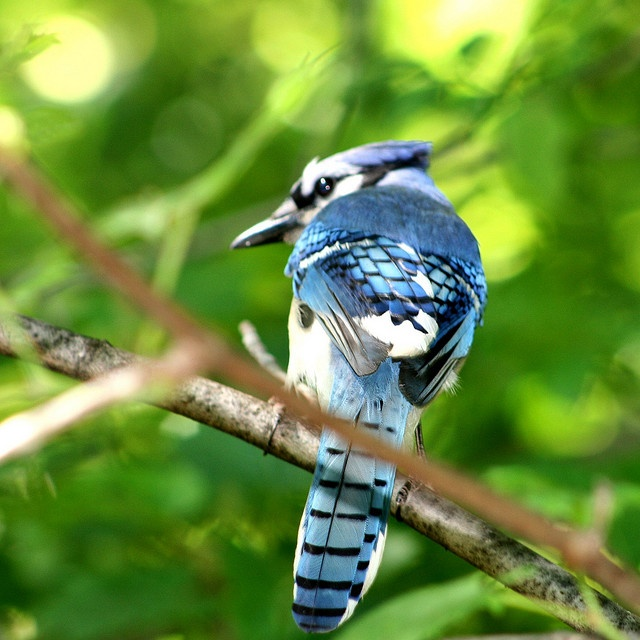
A blue jay is perched on a branch with the green foliage of the canopy in the background.
Colorful bluebird sitting on branch looking to the left
A bird sits on a tree branch in the day time.
A blue bird perched on a branch, looking towards its left.
a blue jay sitting on a tree branch